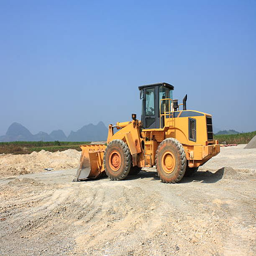
bulldozer on a building site